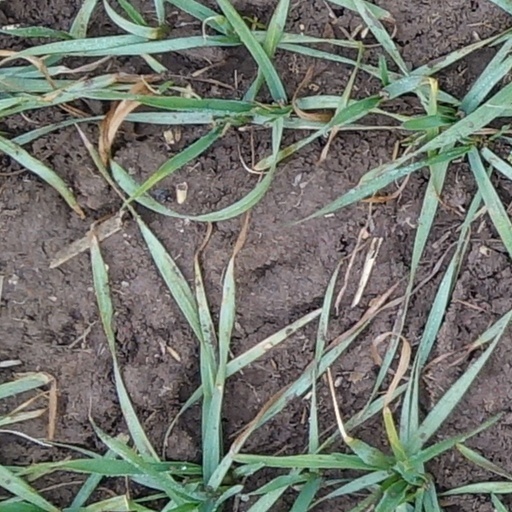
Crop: wheat